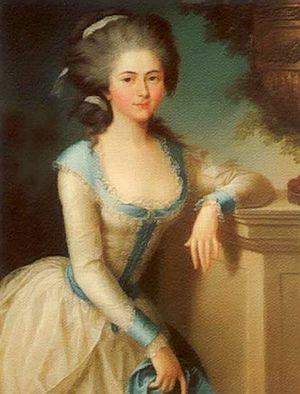
Marie Joséphine Thérèse de Lorraine, née le 26 août 1753 et décédée le 8 février 1797, était une princesse de la Maison de Guise, branche cadette et française de la Maison de Lorraine.
Louise-Julie-Constance de Rohan-Rochefort, comtesse de Brionne, née le 5 mars 1734, reçue chanoinesse du couvent de Remiremont le 10 décembre 1742, épousa Louis-Charles de Lorraine le 3 octobre 1748 à Paris. Elle fut une passion perçue comme platonique de Louis XV et la maîtresse d'Étienne-François de Choiseul qu'elle accompagna dans son exil au château de Canteloup. Seule femme à avoir exercé la fonction de grand écuyer de France, châtelaine de Limours, elle émigra sous la Révolution française et mourut le 20 mars 1815 à Presbourg.
Cet article présente, par ordre chronologique de naissance, les principales personnalités féminines ayant appartenu à la Maison de Savoie, par naissance ou par mariage.